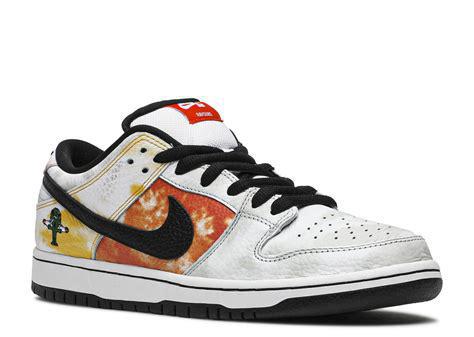
Brand: Nike
Model: SB Dunk